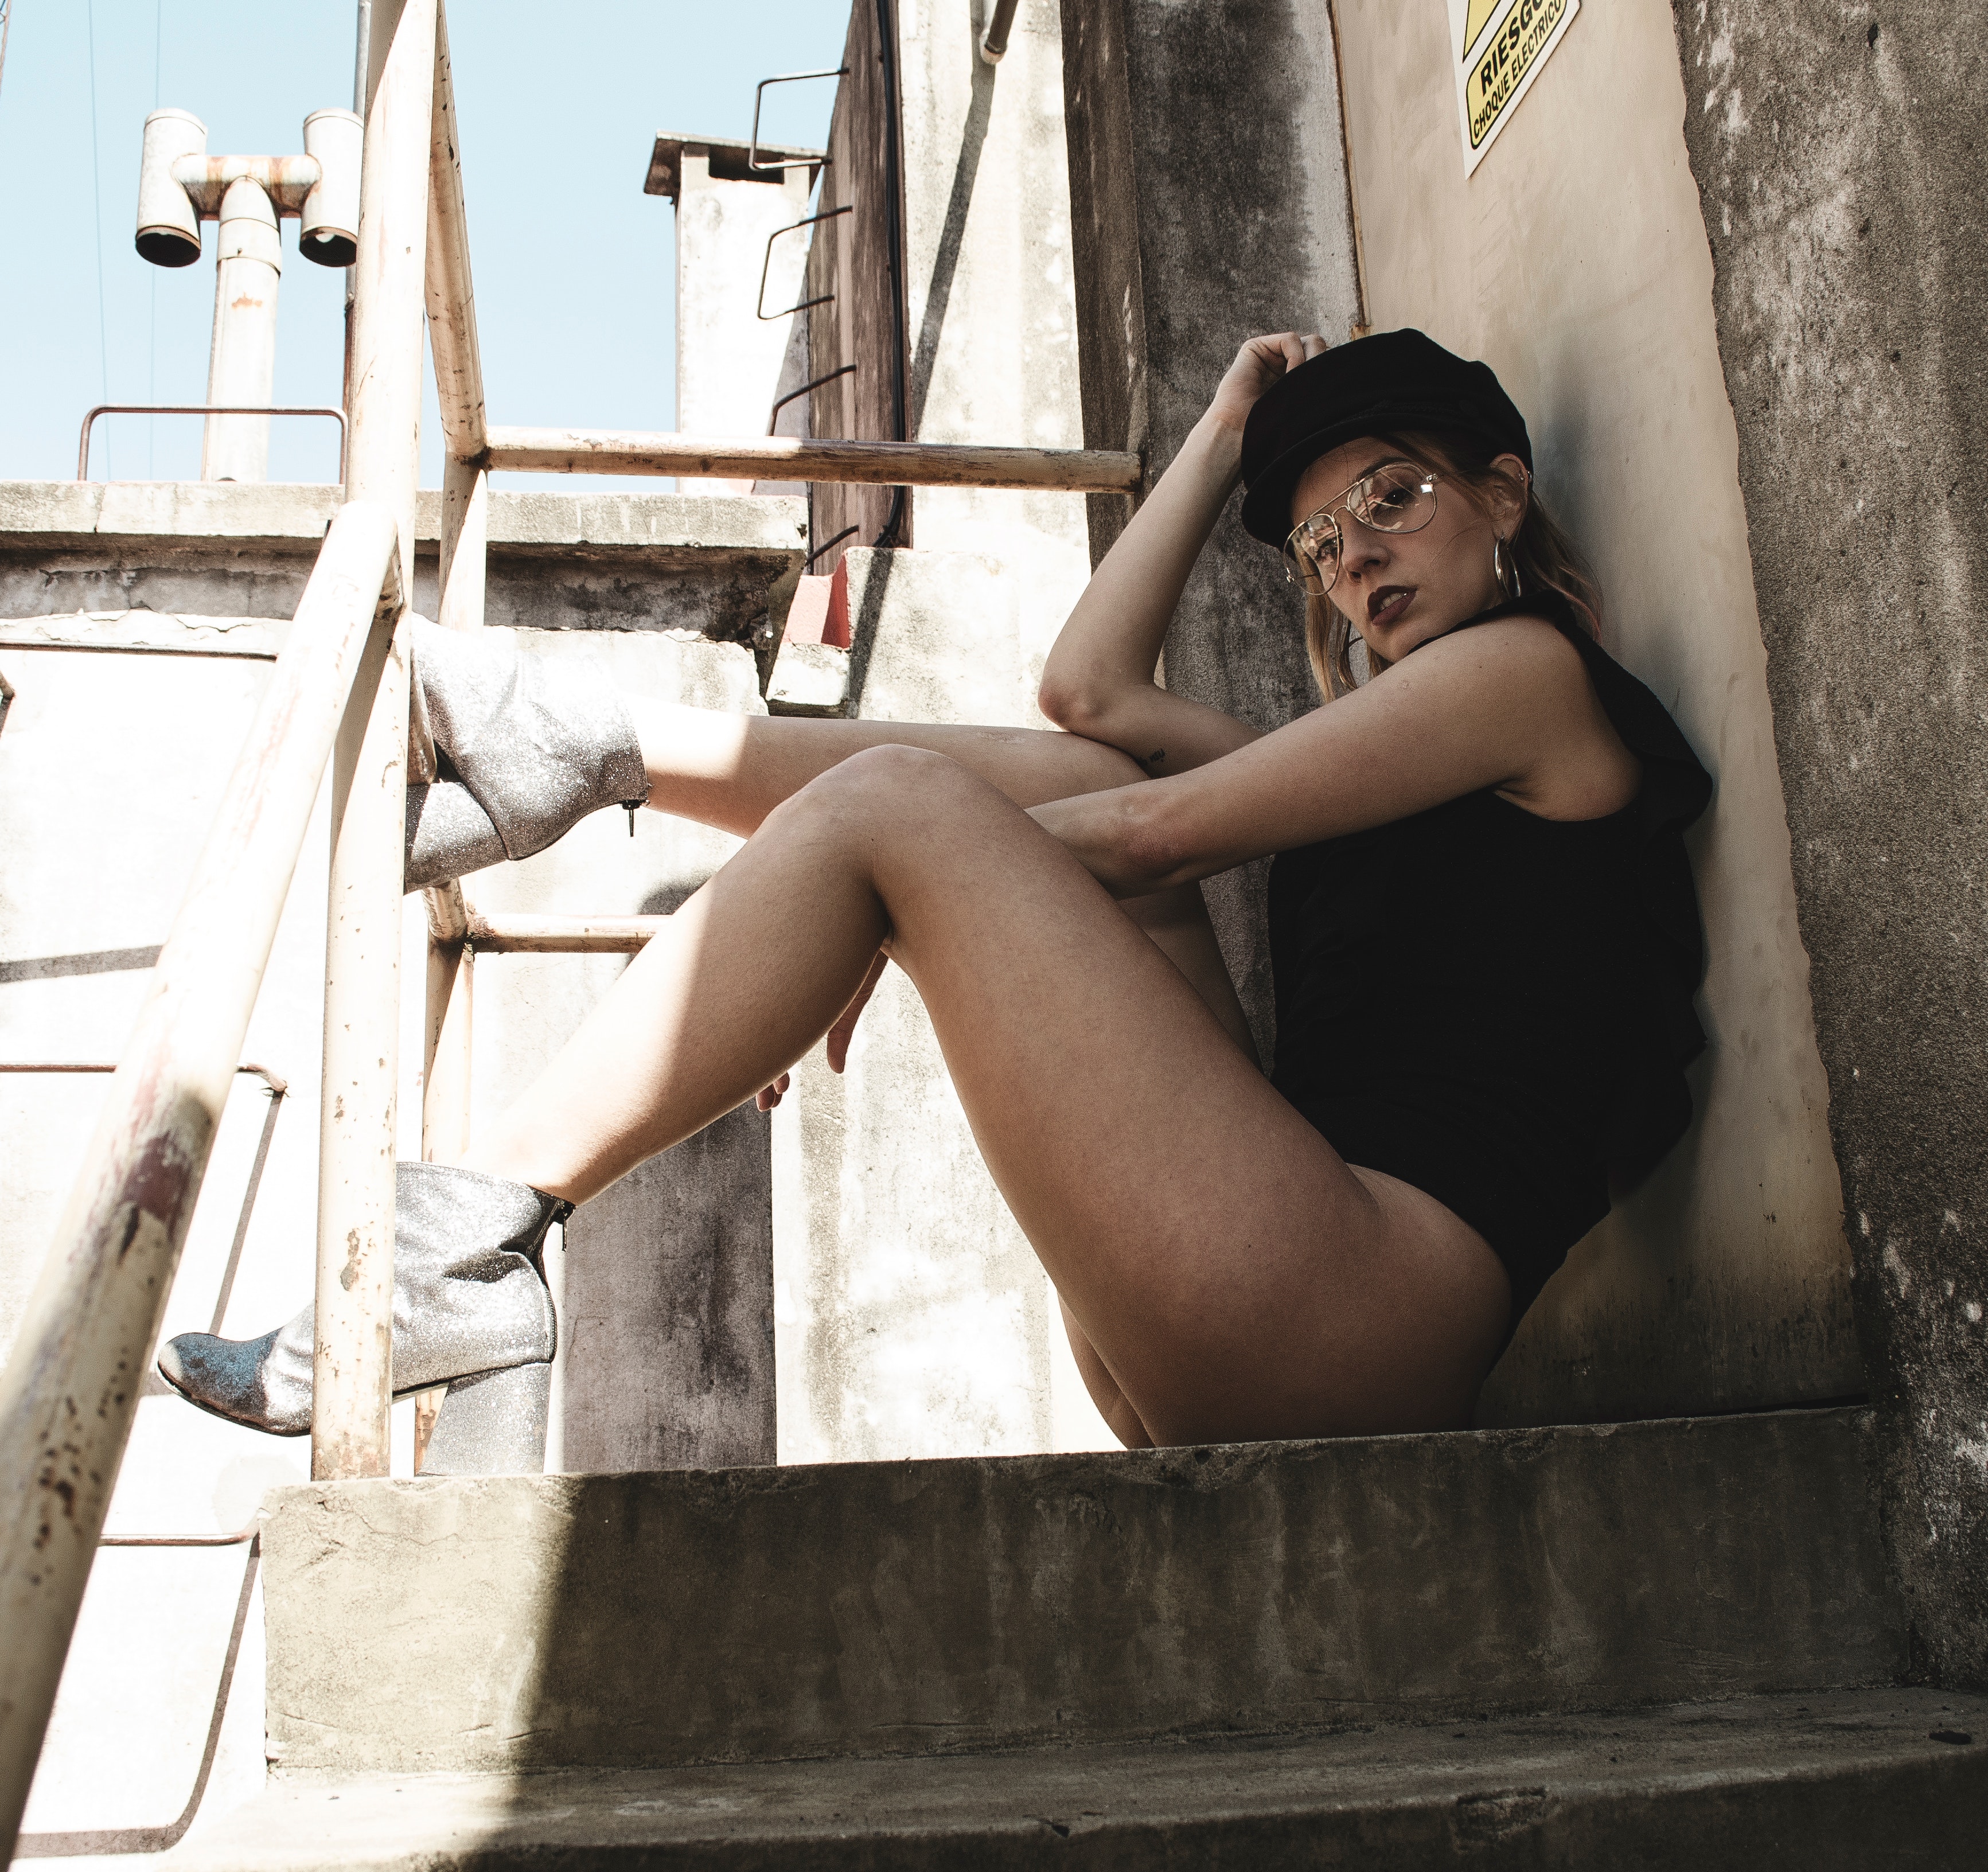
leg, beauty, girl, model, human body, black hair, photo shoot, long hair, muscle, human leg, art model